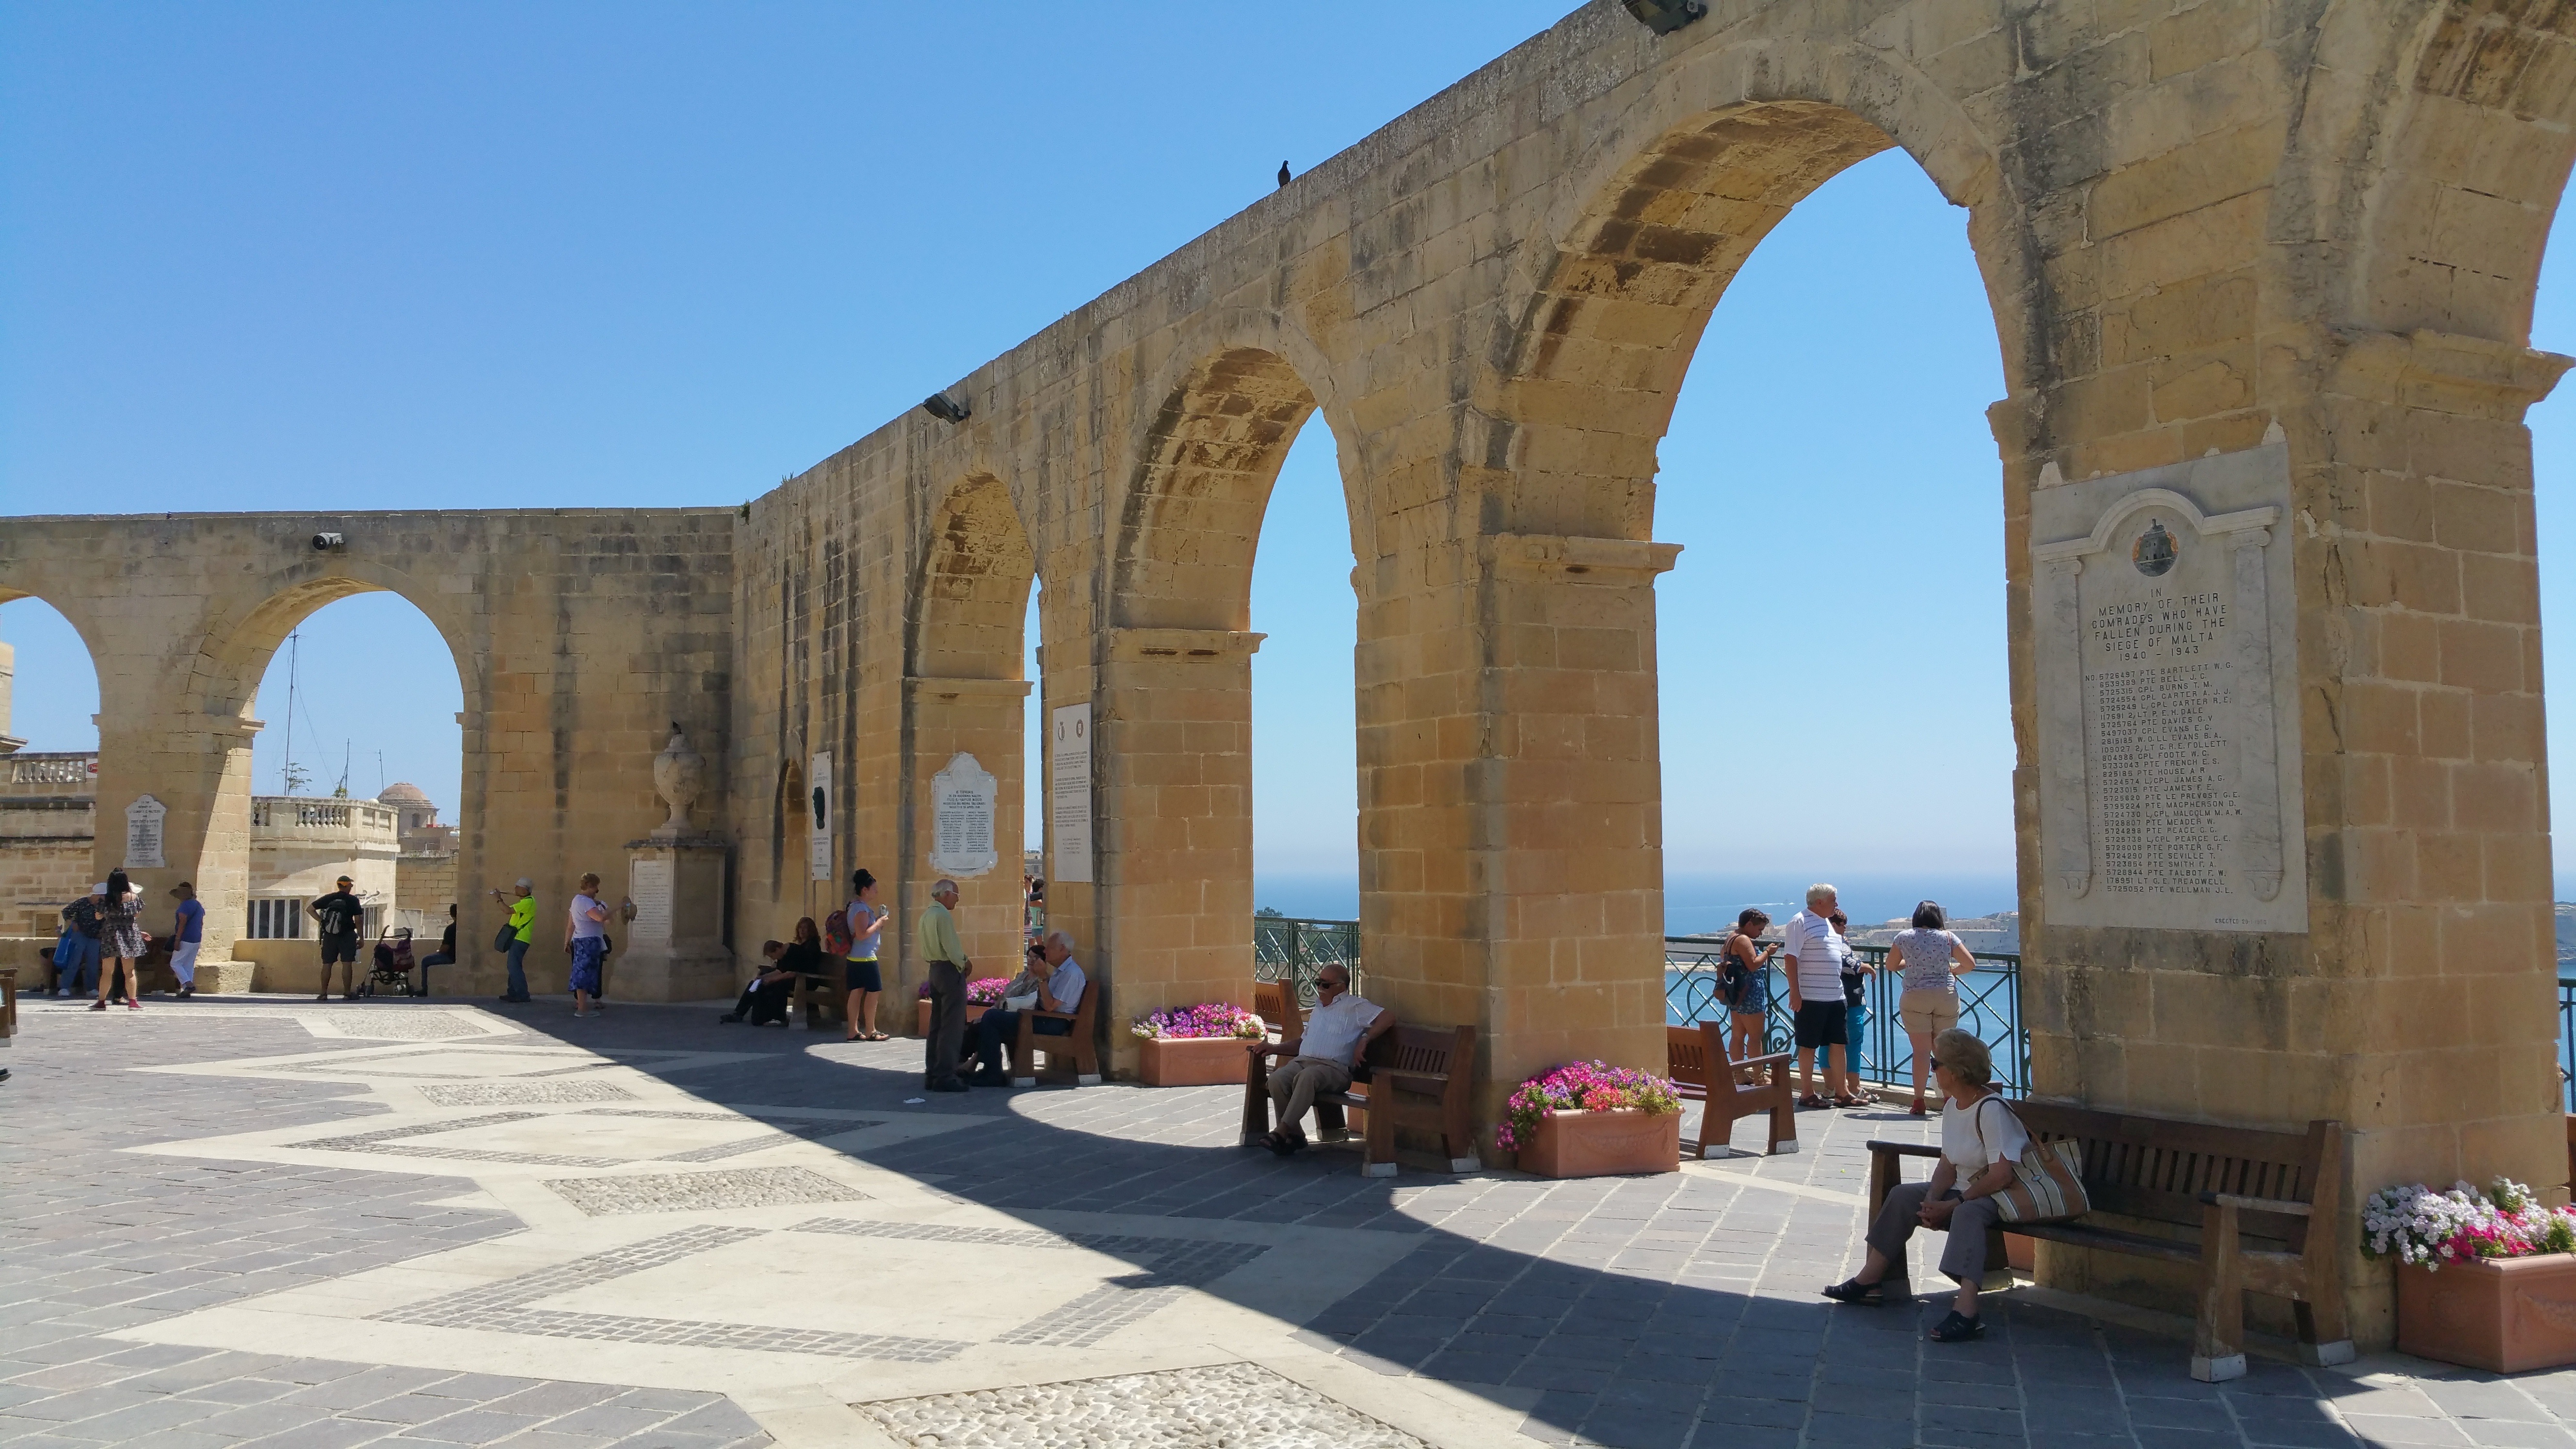
architecture, city, monument, arch, mediterranean, island, landmark, tourism, place of worship, capital, malta, maltese, historic site, valletta, ancient history, ancient roman architecture